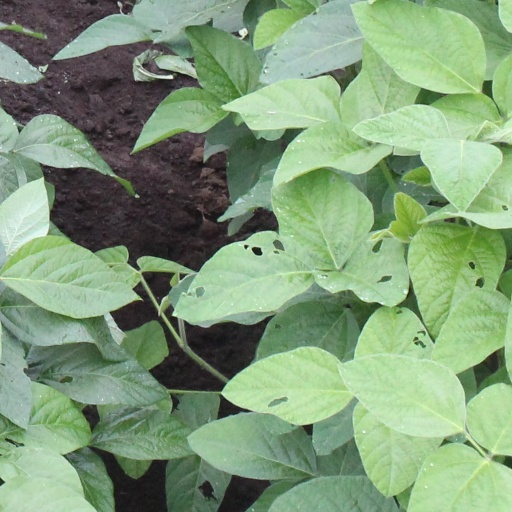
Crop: soybean